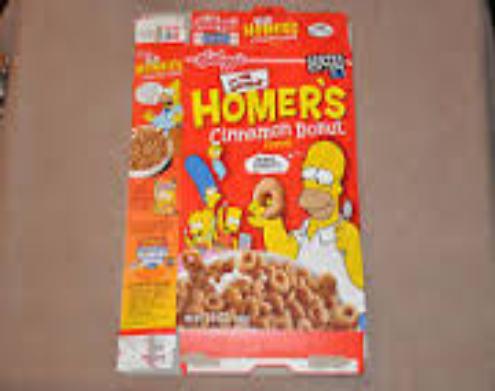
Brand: Homer's Cinnamon Donut
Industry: Food